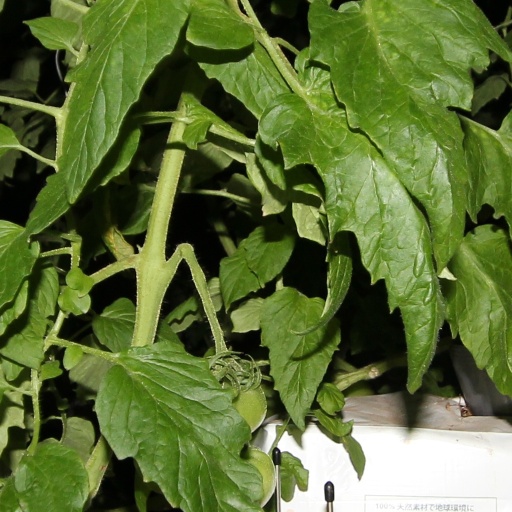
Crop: tomato